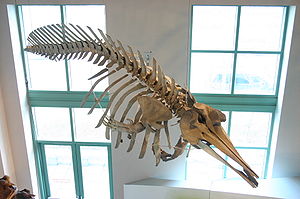
Trues næbhval
Trues næbhvalen er en art i familien af næbhvaler i underordenen af tandhvaler. Dyret bliver 4,9-5,3 m langt og vejer 1-1,5 t. En nyfødt unge er omkring 2 meter lang.